Bielsko-Biała

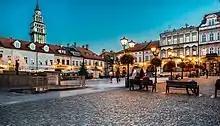
Market Square

In the second half of the 13th century, the Piast dukes of Opole invited German settlers to colonize the Silesian Foothills. As the dukes then also ruled over the Lesser Poland lands east of the Biała River, settlements arose on both banks like "Bielitz" (now Stare Bielsko), "Nickelsdorf" (Mikuszowice Śląskie), "Kamitz" (Kamienica), "Batzdorf" (Komorowice Śląskie) and "Kurzwald" in the west as well as "Kunzendorf" (Lipnik), "Alzen" (Hałcnów) and "Wilmesau" (Wilamowice) in the east. Nearby settlements in the mountains were "Lobnitz" (Wapienica) and "Bistrai" (Bystra). Those settlements did not undergo Slavonicisation in the following centuries, which led to the creation of a German language island ("Bielitz-Bialaer Sprachinsel") that survived until the 20th century.